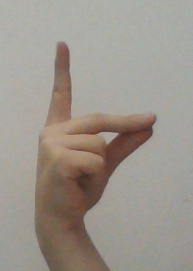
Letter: ta